Malli Amman Durgham

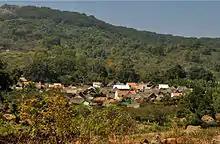
Malli Amman Durgham Village

Malli Amman Durgham - A quiet settlement in Eastern Ghats, amidst dense forests at the top of a mountain at Kadambur Forest Division, Sathyamangalam, Erode District, Tamil Nadu, India.